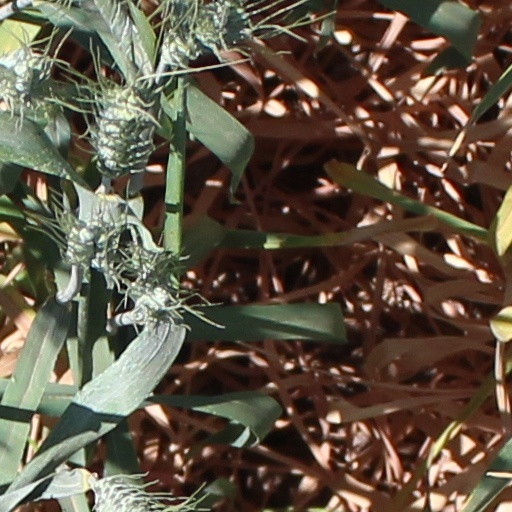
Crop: wheat